International Space Station

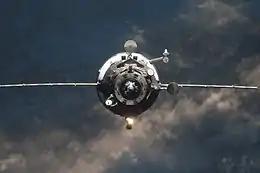
The Progress M-14M resupply vehicle approaching the ISS in 2012. More than 50 unpiloted Progress spacecraft have delivered supplies during the lifetime of the station.

The station's systems and experiments consume a large amount of electrical power, almost all of which is converted to heat. To keep the internal temperature within workable limits, a passive thermal control system (PTCS) is made of external surface materials, insulation such as MLI, and heat pipes. If the PTCS cannot keep up with the heat load, an External Active Thermal Control System (EATCS) maintains the temperature. The EATCS consists of an internal, non-toxic, water coolant loop used to cool and dehumidify the atmosphere, which transfers collected heat into an external liquid ammonia loop. From the heat exchangers, ammonia is pumped into external radiators that emit heat as infrared radiation, then the ammonia is cycled back to the station. The EATCS provides cooling for all the US pressurised modules, including "Kibō" and "Columbus", as well as the main power distribution electronics of the S0, S1 and P1 trusses. It can reject up to 70 kW. This is much more than the 14 kW of the Early External Active Thermal Control System (EEATCS) via the Early Ammonia Servicer (EAS), which was launched on STS-105 and installed onto the P6 Truss.